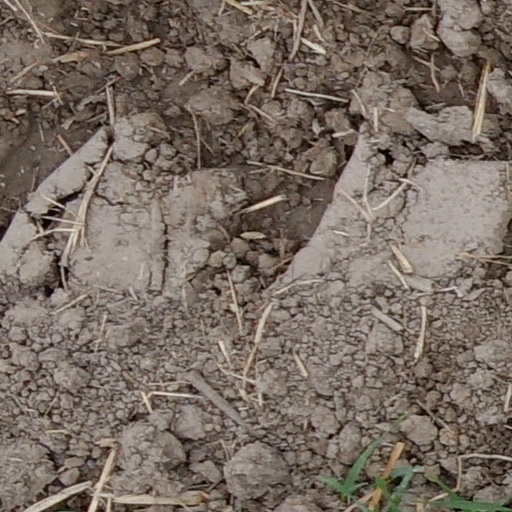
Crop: wheat